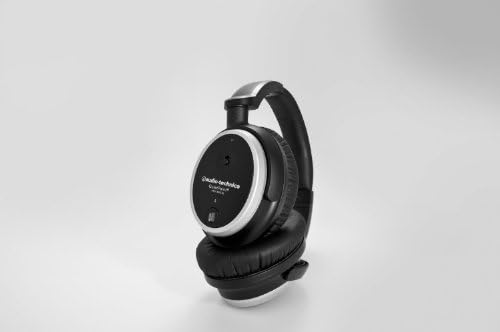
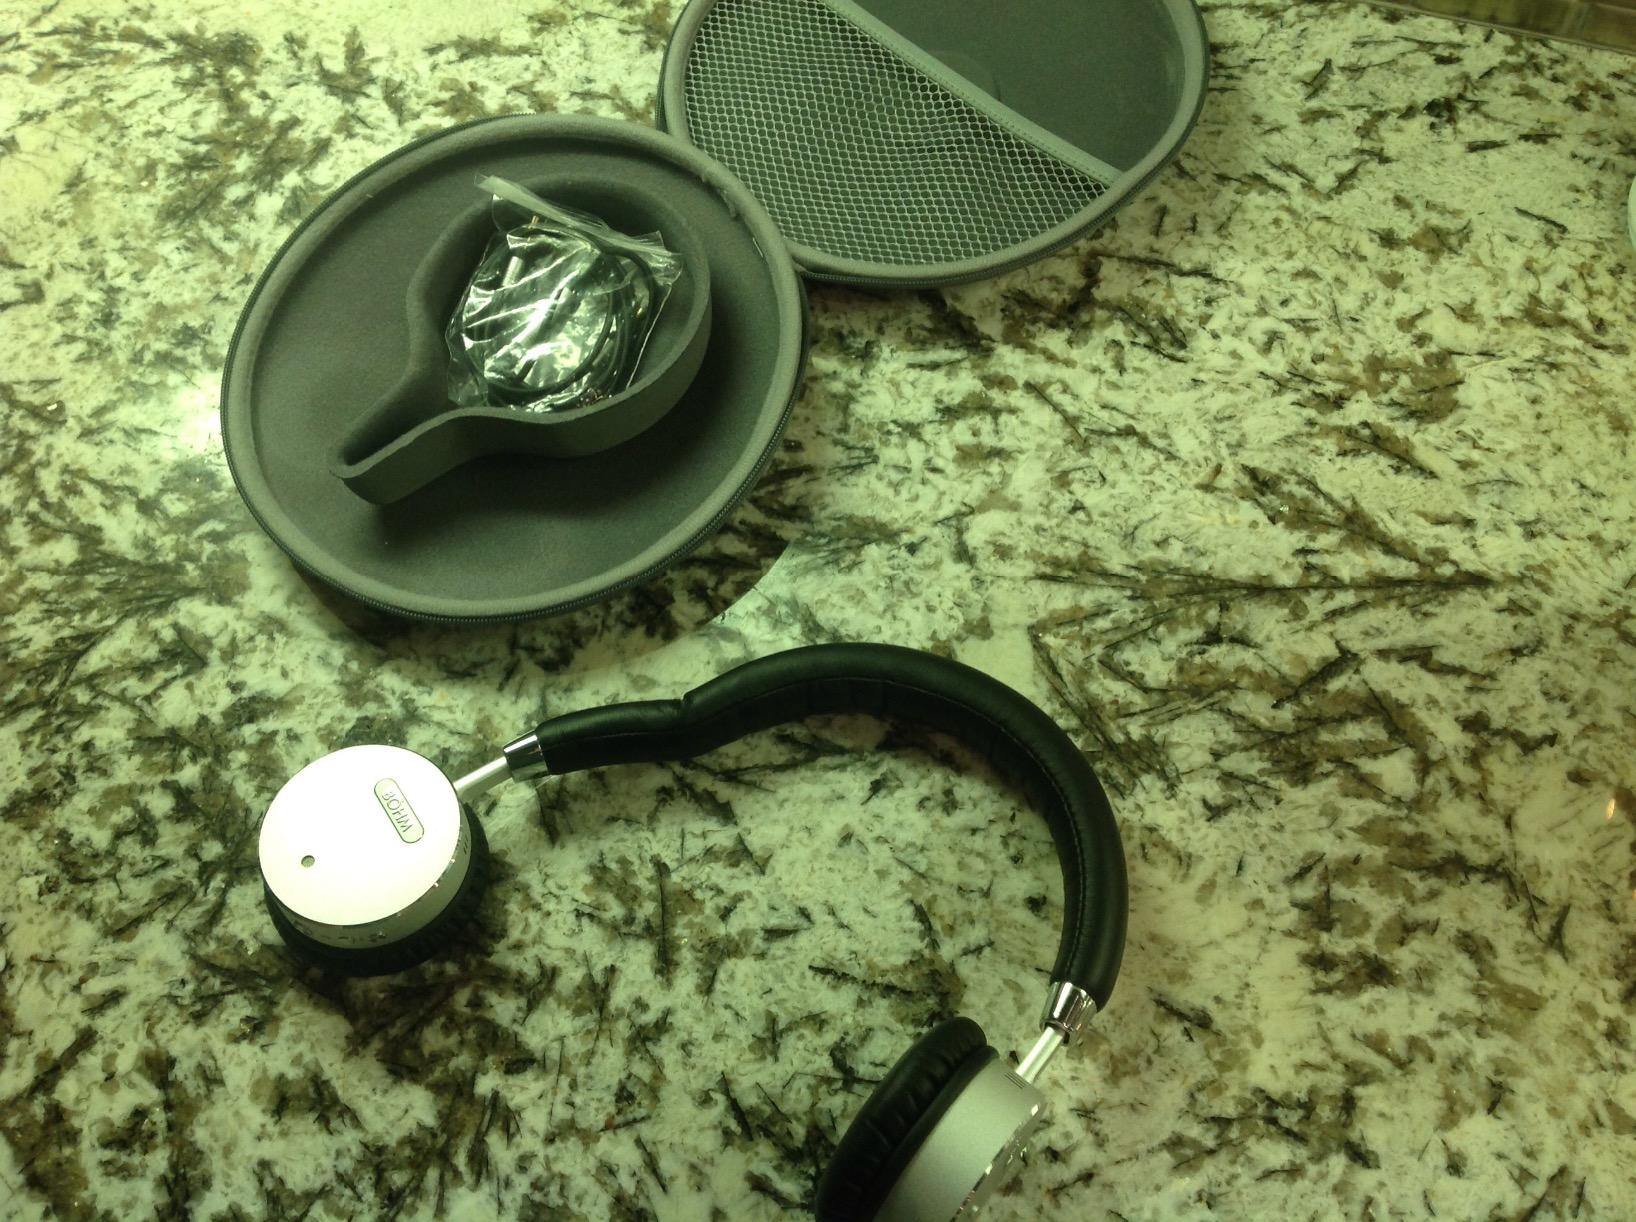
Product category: headphones
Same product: no